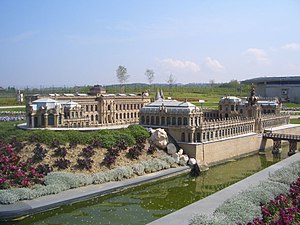
Mini Mundus Bodensee
Model af Dresdens Zwinger i Mini Mundus Bodensee.
Mini Mundus Bodensee var en miniaturepark, der åbnede 8. maj 2005 i bydelen Liebenau i Meckenbeuren, Tyskland. Parken omfattede knap 90 bygningsværker fra hele verden i størrelsesforholdet 1:25. Driften blev indstillet forud for sæsonåbningen 2013.